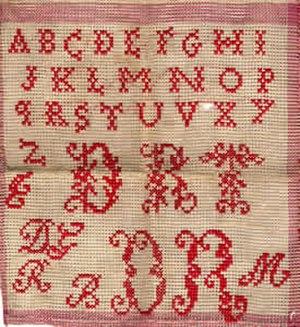
Un abécédaire est un support visuel présentant l'ensemble des symboles d'un alphabet, presque toujours listés dans l'ordre alphabétique, puis suivie d'un ou de plusieurs mots dont la première lettre commence par l'initial désignée.